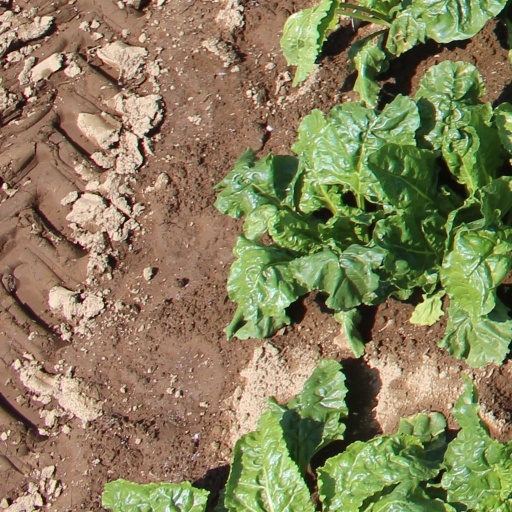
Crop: sugar beet